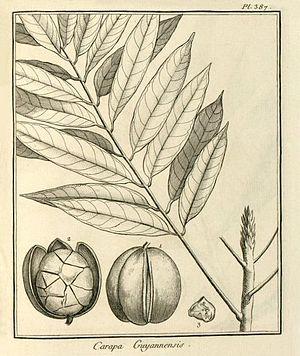
Fusée-Aublet, Jean-Baptiste-Christian (1775) Histoire des plantes de la Guiane françoise. chez Pierre-François Didot jeune
Carapa est un genre d'arbres de la famille des Meliaceae dont les espèces sont présentes dans les régions tropicales d' Afrique et d'Amérique du Sud.